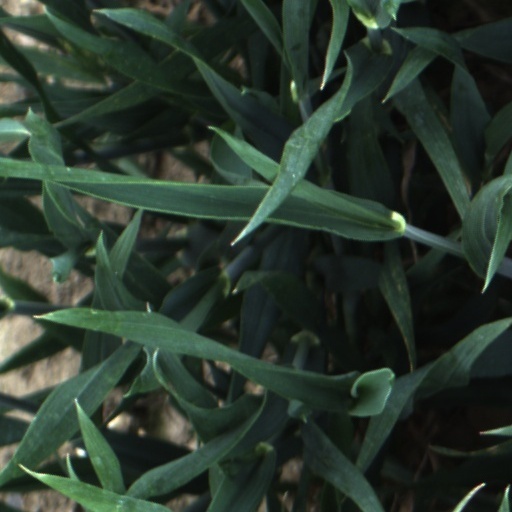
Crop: wheat